Ernest Emerson

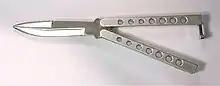
Emerson's first handmade balisong knife

Although Emerson credits his grandfather's gift of a Barlow knife to him at the age of eight years with starting his interest in knives, it was not until later in life that he turned to making them. The summer of 1978 found Emerson in need of a balisong knife for his study of a Filipino martial art and, unable to afford one on his salary, Emerson decided he would attempt to make his own instead. He milled and drilled the handles from aluminum stock; the knife's blade was a simple steel blank that he hand cut with a hacksaw, shaped with files, and heat treated at his dining room table with a butane torch.